Andrew Fraknoi

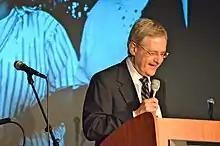
Fraknoi hosting Silicon Valley Lecture Series 2017

Since 1999, Fraknoi has organized and moderated the Silicon Valley Astronomy Lecture Series where noted astronomers from around California and the nation give nontechnical public talks on new developments in our exploration of the universe in the large Smithwick Theater at Foothill College. Cosponsored by the SETI Institute, and the Astronomical Society of the Pacific, and the University of California Observatories, the talks, attended by 400 to 900+ people each time, have featured Nobel laureates, members of the National Academy of Sciences, and many other distinguished scientists. Many lectures have been taped and are available on YouTube.